Tlhareseleele

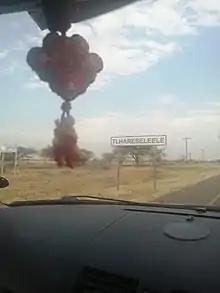
A signboard of Tlhareseleele Village

According to the 2011 population census Tlhareseleele has a total population of 711 residents with a total of 341 males and 370 females.